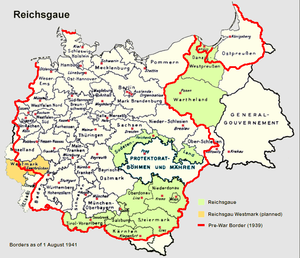
La Pologne démembrée dans l'Europe allemande. Polski: Aneksje III Rzeszy w czasie II wojny światowej (do sierpnia 1941), linia czerwona pokazuje przebieg granicy państwowej Rzeszy 1 września 1939 (wyodrębnione również Wolne Miasto Gdańsk). Aneksje terytorialne III Rzeszy do sierpnia 1941,linia czerwona - przebieg granicy państwowej Niemiec 1 września 1939. Wyodrębniony teren Generalnego Gubernatorstwa. III Rzesza oraz terytoria anektowane i Generalne Gubernatorstwo w sierpniu 1941, linia czerwona pokazuje przebieg granicy Niemiec 1 września 1939. Aneksje III Rzeszy w czasie II wojny światowej (do sierpnia 1941), linia czerwona pokazuje przebieg granicy państwowej Rzeszy 1 września 1939 (wyodrębnione również Wolne Miasto Gdańsk). Italiano: Il Reichsgau e il Governatorato Generale nel 1941.
Les anciens territoires de l'Est de l'Allemagne sont les provinces ou les régions situées à l'est de la frontière orientale de l'Allemagne actuelle, qui furent perdus par l'Allemagne après la Première Guerre mondiale puis la Seconde Guerre mondiale. Les territoires perdus après la Première Guerre mondiale comprennent la plus grande partie de la province de Posnanie et de la Prusse-Occidentale. Les autres territoires perdus après la Seconde Guerre mondiale incluent la Prusse-Orientale, la Poméranie ultérieure, la Nouvelle-Marche, la Haute-Silésie et la plus grande partie de la Basse-Silésie. Dans l'Allemagne d'aujourd'hui, le terme fait référence habituellement seulement aux territoires perdus après la Seconde Guerre mondiale, tandis qu'en Pologne les territoires acquis de l'Allemagne après la Seconde Guerre mondiale furent surnommés les « territoires récupérés ».